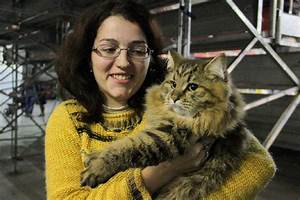
Label: cat